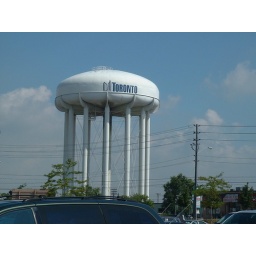
one of many water tower in toronto region this one is very prominent and massive , built in the 1950sToronto ontario